Orippo

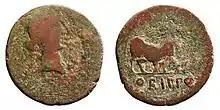
Bronze "as", issued at Orippo

Orippo is commonly identified with "Villa de dos Hermaños", though some have mentioned "Alcala de Guadaira" and "Torre de los Herberos".